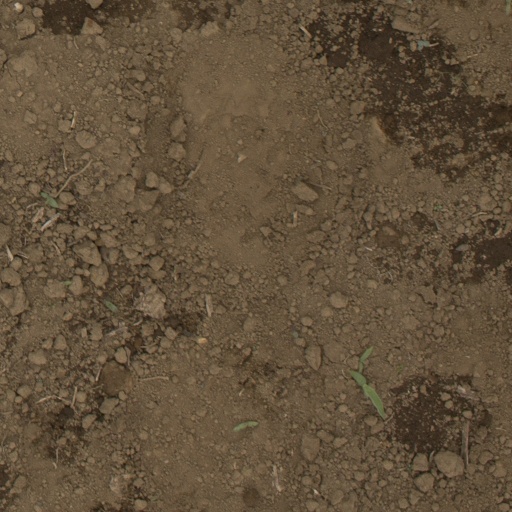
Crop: Jerusalem artichoke